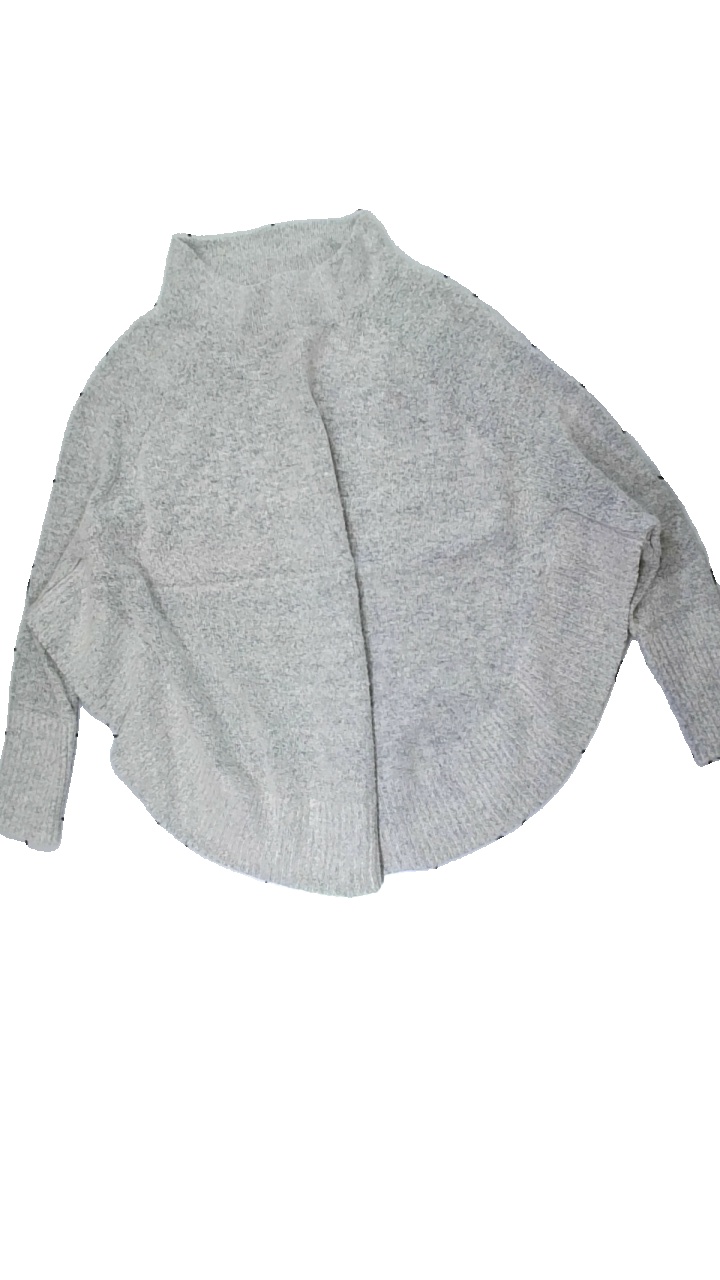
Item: Sweater (Ladies)
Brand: Lindex
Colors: Grey
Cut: Oversize
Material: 75% acrylic 25% polyester
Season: Autumn
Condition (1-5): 5
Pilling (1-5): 5
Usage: Reuse
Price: <50